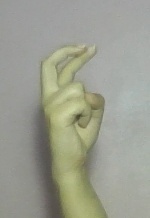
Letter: zay